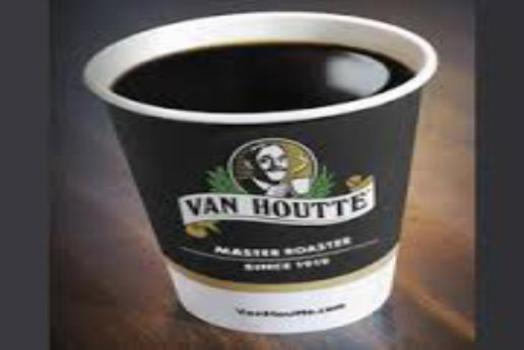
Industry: Food